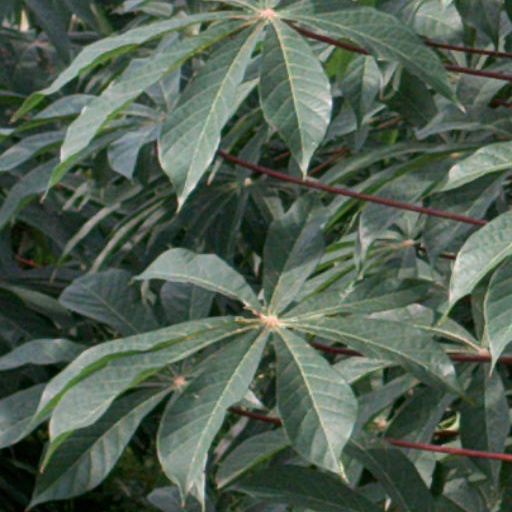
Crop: cassava